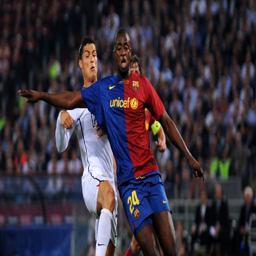
person featured for a city in the final